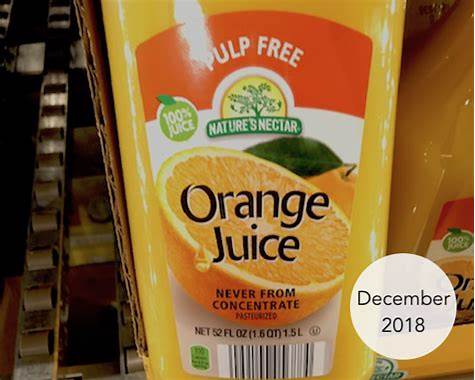
Waste category: cardboard